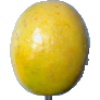
Label: Maracuja 1